Tunghai University

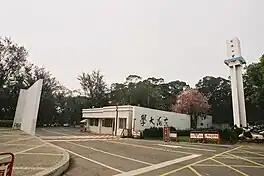
Main gate

Tunghai has nine colleges: College of Science, College of Arts, College of Management, College of Social Sciences, College of Engineering, College of Agriculture, College of Law, College of Fine Arts and Creative Design, and International College, 34 departments and 35 master's programs (one independent master's program and 13 in-service master's programs) and 14 PhD programs.